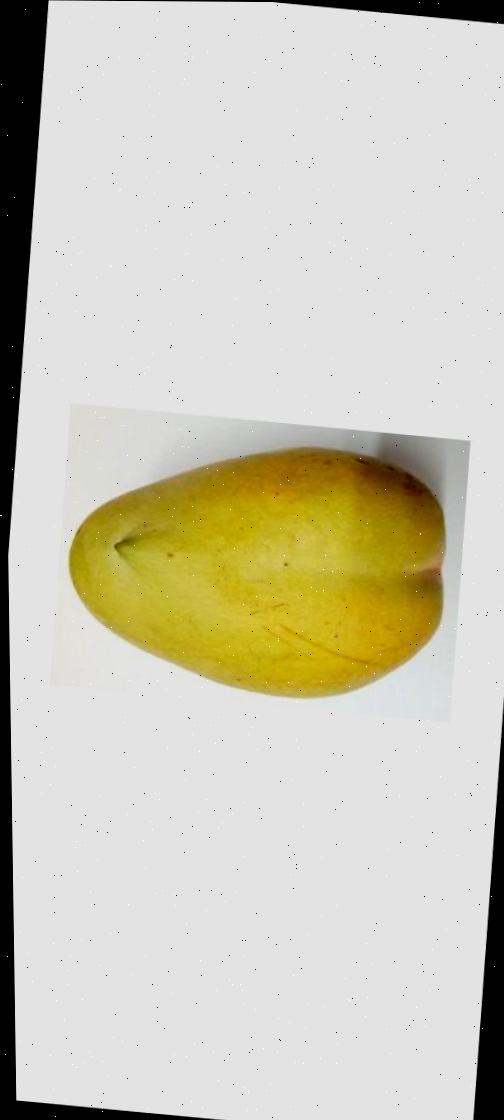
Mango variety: Bari-11